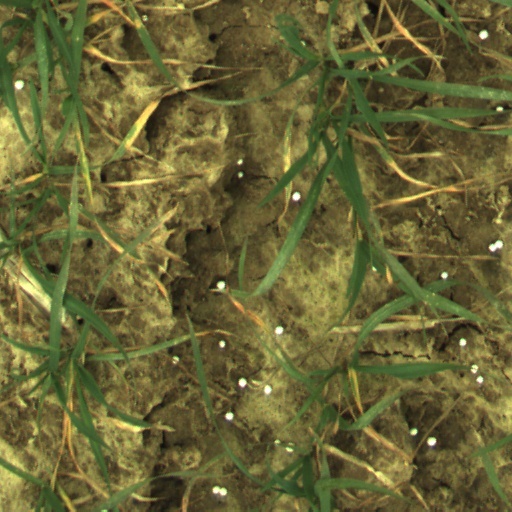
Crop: wheat